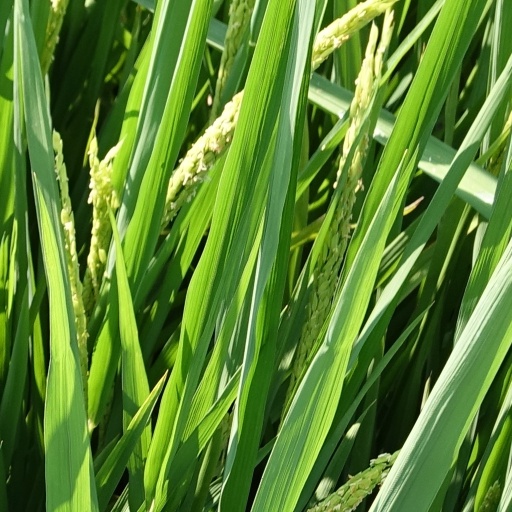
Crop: rice